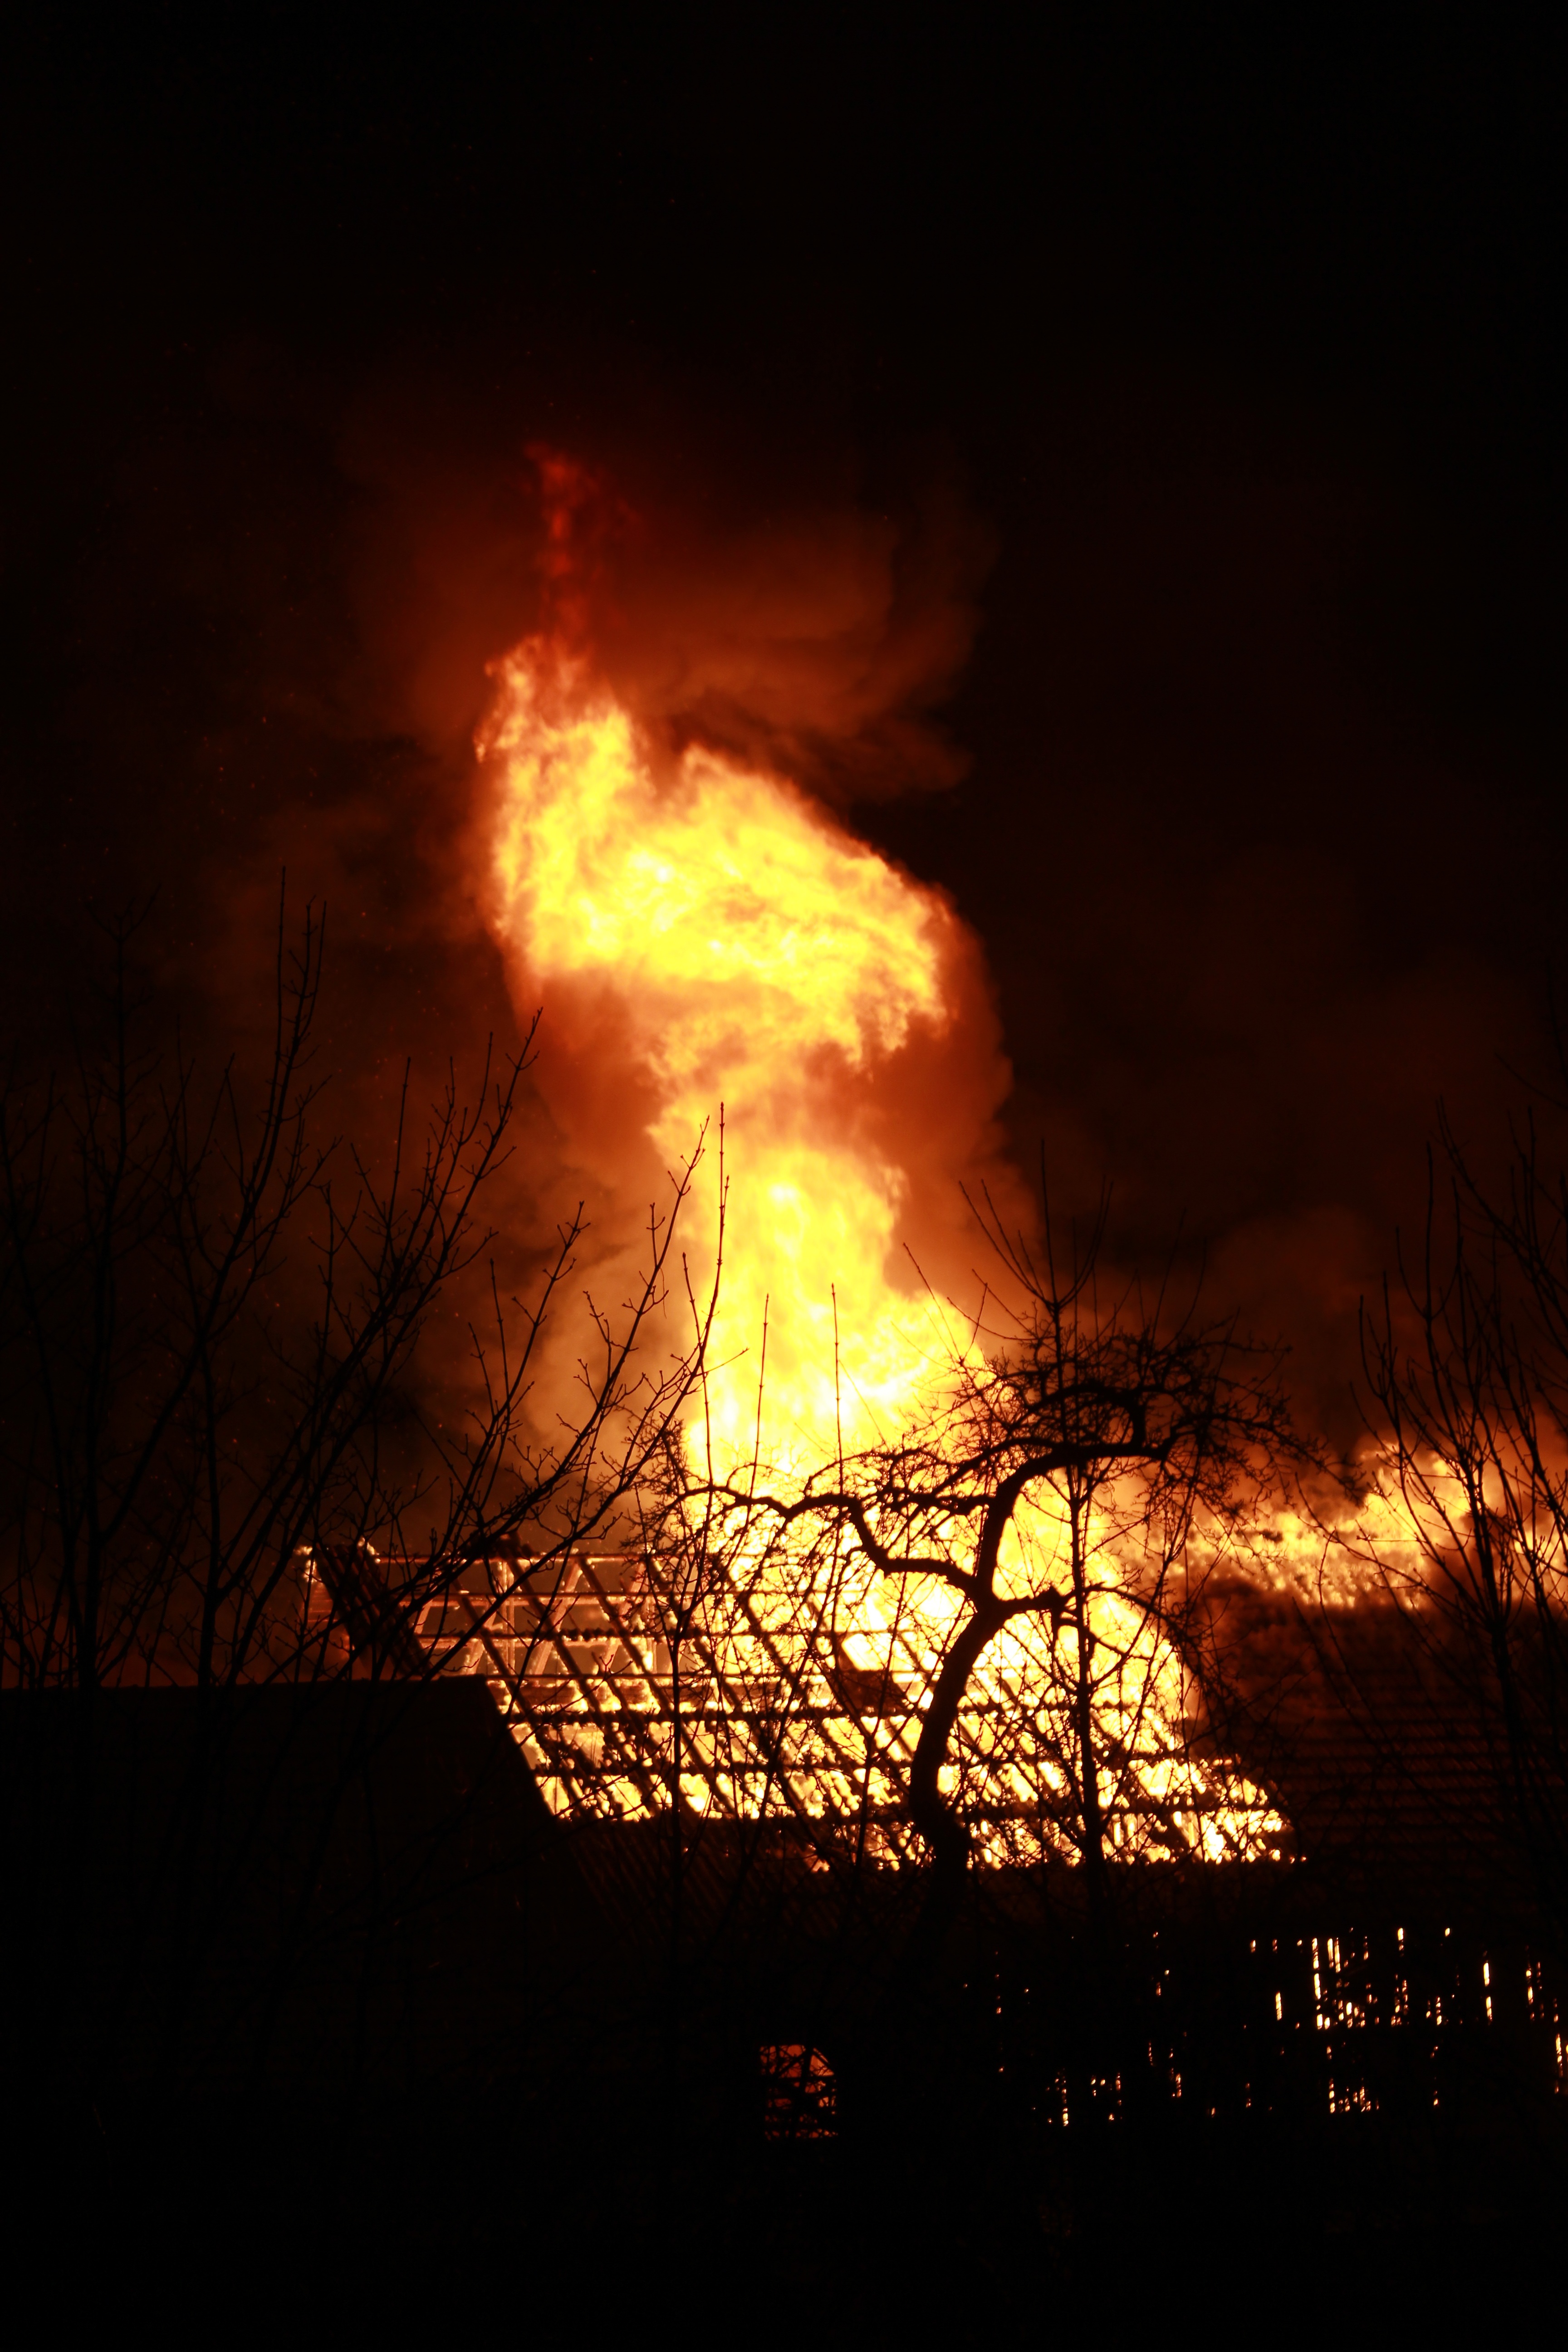
flame, fire, bonfire, barn fire, domestic heating, lichterloh